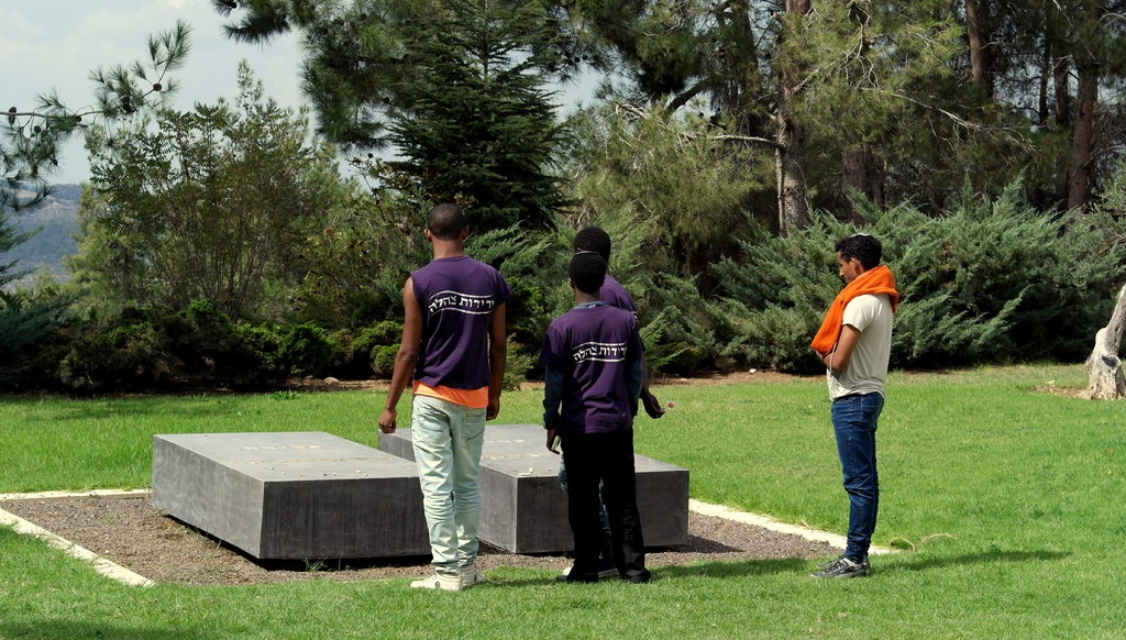
Question: Considering the relative positions of green grass at center and purple sleeveless shirt at center in the image provided, where is green grass at center located with respect to purple sleeveless shirt at center? (A) above (B) below
Answer: B